Hybrid theory for photon transport in tissue

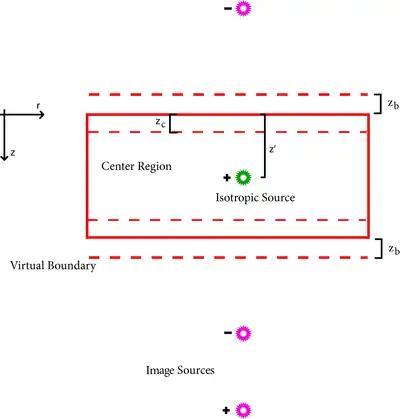
Figure 1: Slab geometry and Source pairs for Hybrid Theory

A Monte Carlo approach can be used to make up for the Diffusion Theory's inherently poor accuracy near the boundaries. As mentioned before, the Monte Carlo simulation is time consuming. When a photon packet is within a critical depth formula_10 the Monte Carlo simulation tracks all packets but within the center region the photon packet is transformed to an isotropic source and subsequently treated with Diffusion Theory. Just like in the Monte Carlo simulation, any photon packet that gets reemitted is added to the diffuse reflectance formula_11.